Taking Off (film)

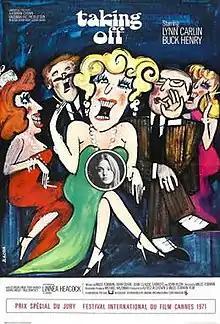
Poster art by Barbara Baranowska

Taking Off is a 1971 American comedy film, directed by Miloš Forman. It tells a story of an average couple in the suburbs of New York City, who, when their teenage daughter runs away from home, connect with other parents of vanished children and learn something of youth culture.